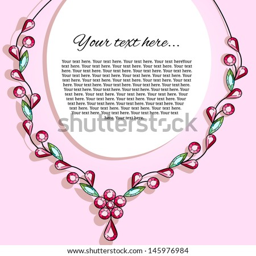
frame for text with a necklace from crystals